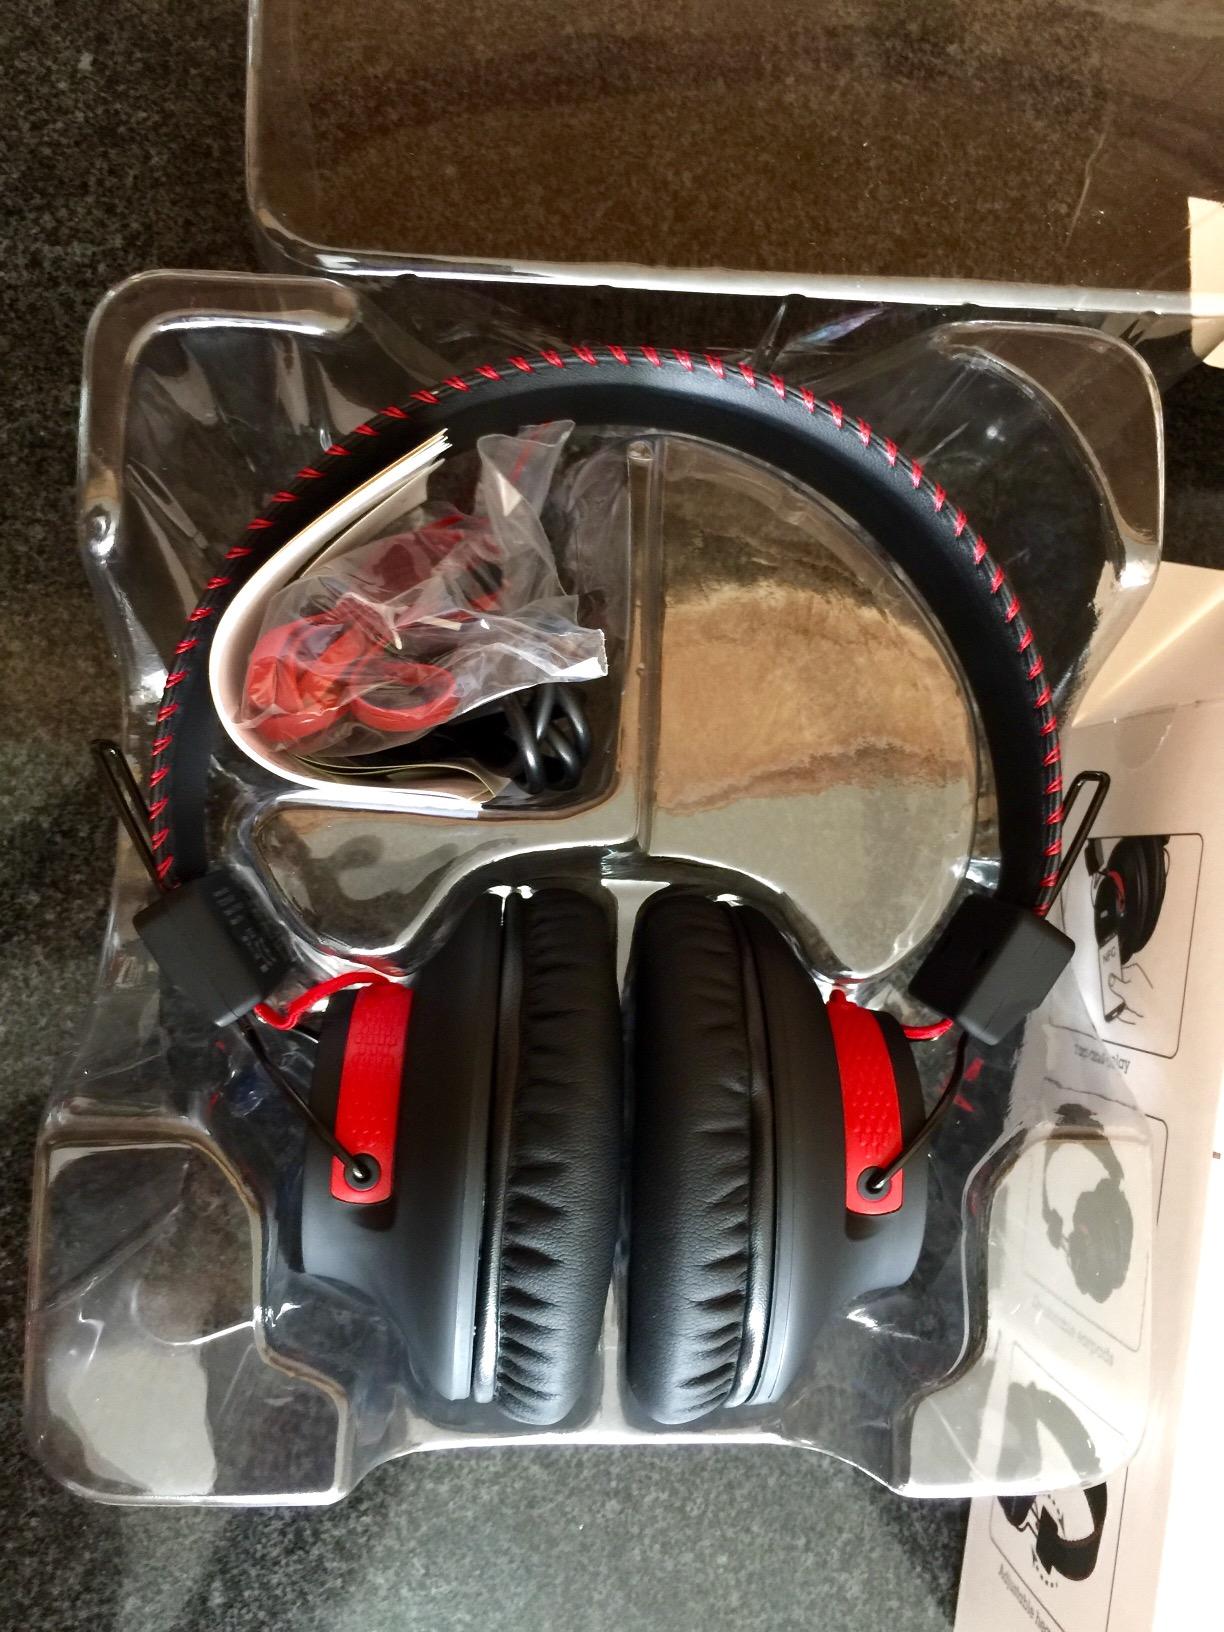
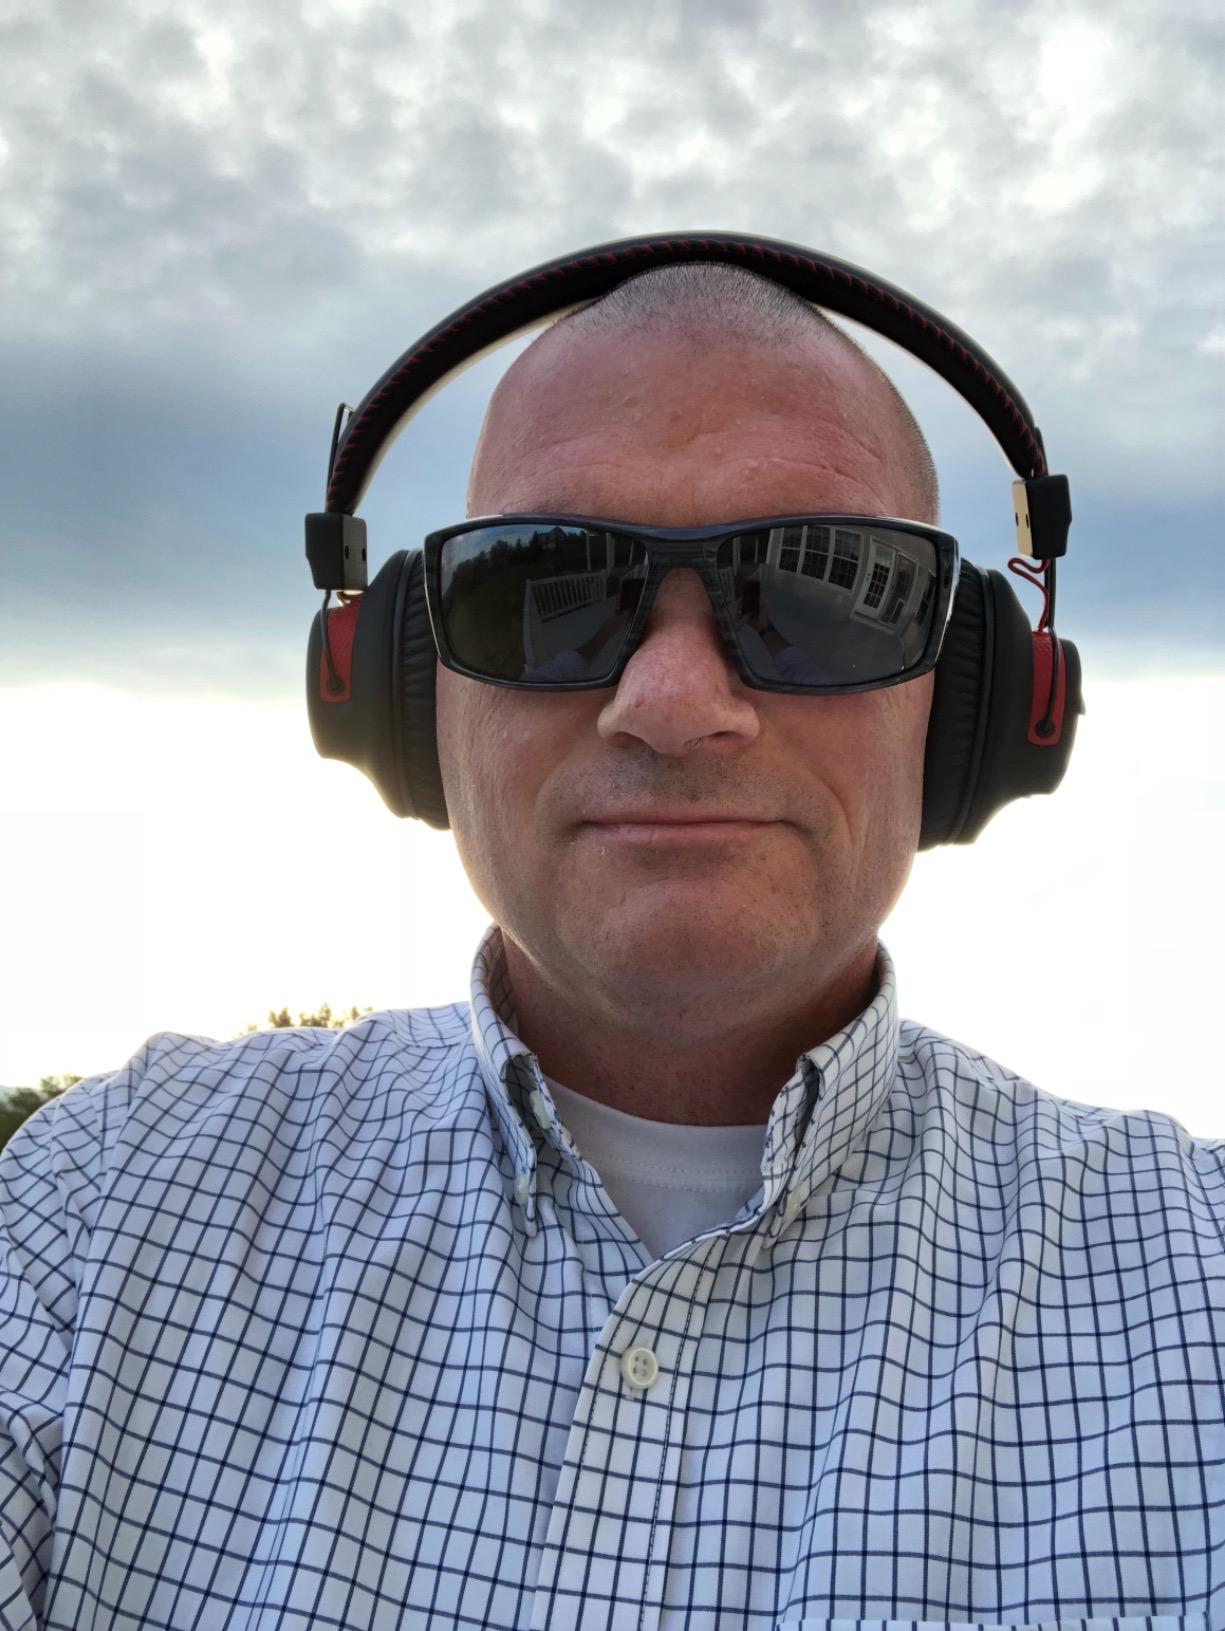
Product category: headphones
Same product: yes